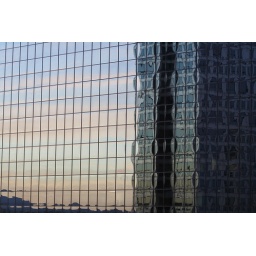
Reflective glass hi-rise office buildings at sunrise in Costa Mesa, California no. 3595